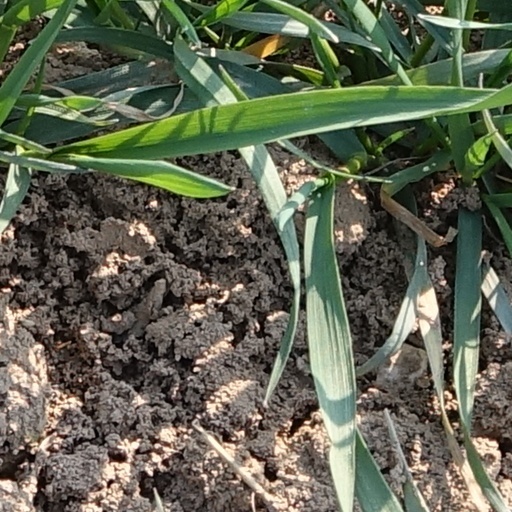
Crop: wheat